Question: What color is the snowsuit of the last person in the line?
Tambaya: Menene launin rigar ƙanƙarar mutumin ƙarshen?
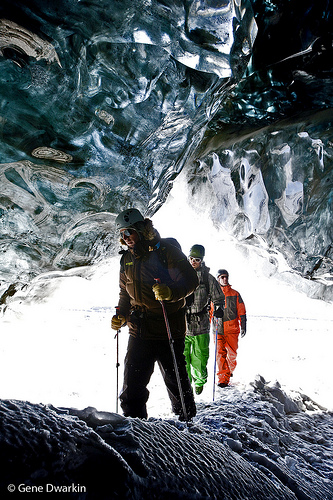
Answer: Orange and black.
Amsa: Rigar ƙarshe.